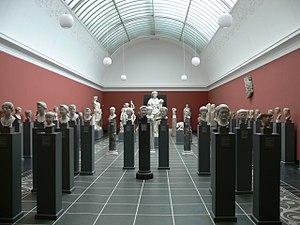
Vagn Häger Poulsen, né le 25 août 1909 à Copenhague, Danemark, où il est mort le 12 juillet 1970, est un archéologue, spécialiste de l'Antiquité classique et directeur de la Ny Carlsberg Glyptotek de Copenhague.